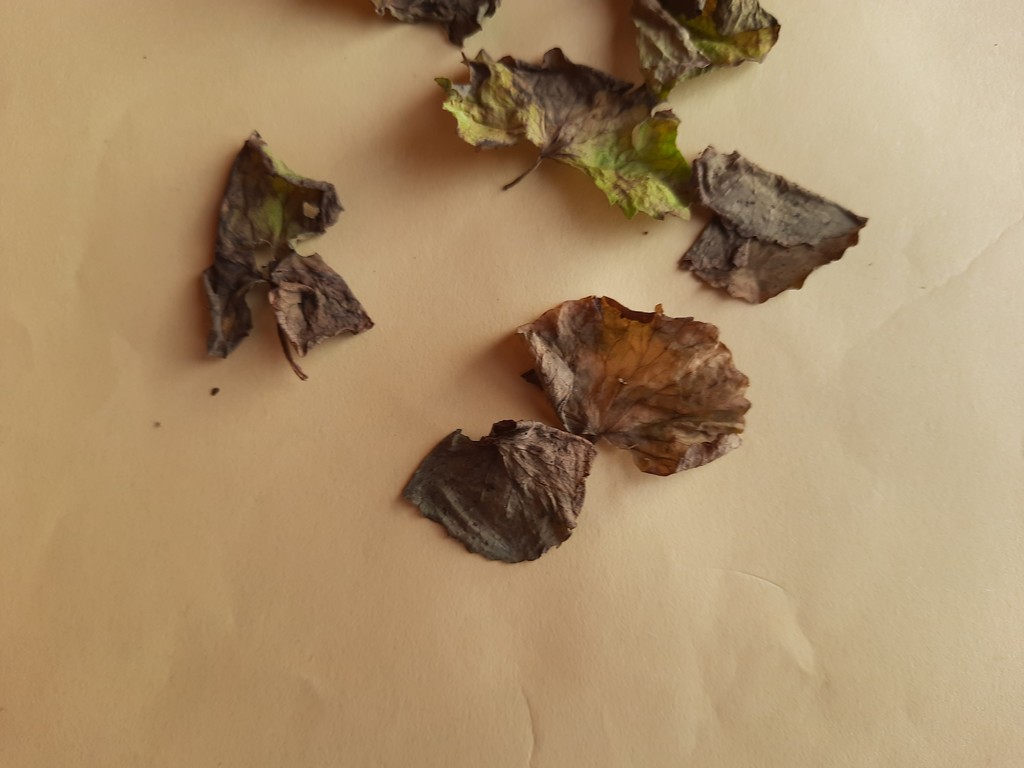
Label: Dried